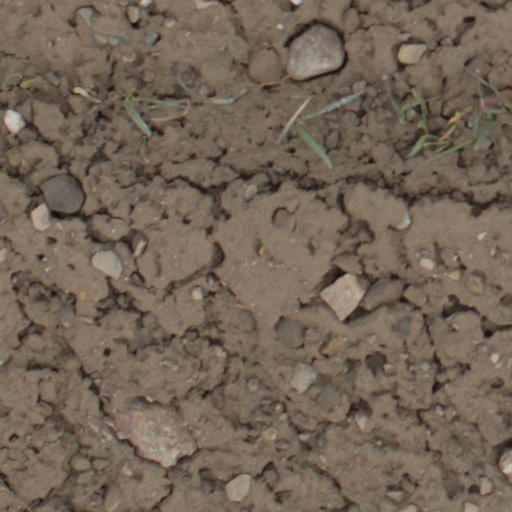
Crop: wheat